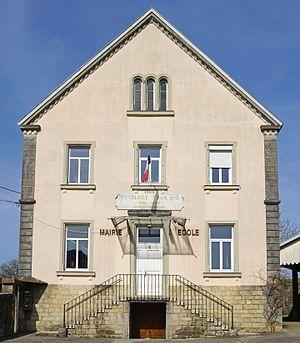
Mairie-école de Grozon.
Grozon est une commune française située dans le département du Jura, en région Bourgogne-Franche-Comté.